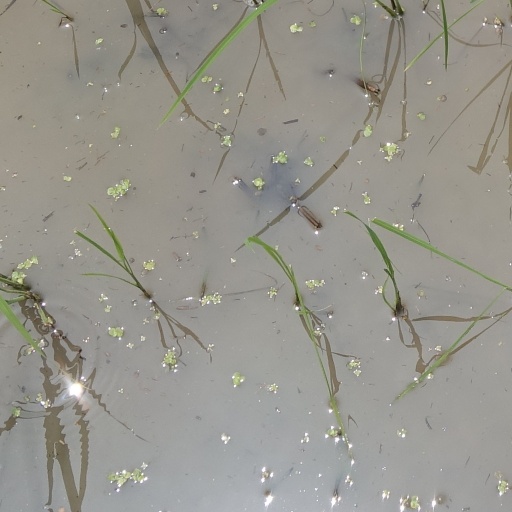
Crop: rice